Phillip Bonosky

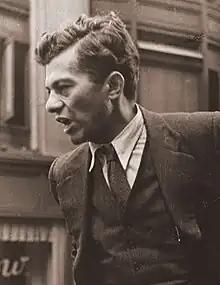
Mike Gold wrote that Bonosky's "Burning Valley" "adds a burning page to the story of the immigrant workers who built the heavy industry of America"

Bonosky published his first novel, "Burning Valley," in 1953, and contributed to the literary journal "Masses & Mainstream" throughout the 1950s. His second novel, "The Magic Fern," was published in 1960. In the 1960s, Bonosky interviewed Vietnamese president Ho Chi Minh and became cultural editor for the Communist Party newspaper "Daily World." He interviewed Afghan leaders in the 1980s, and was one of the first Western journalists to visit Cambodia after the removal of the Khmer Rouge. He has published several collections of his work, including "Beyond the Borders of Myth: From Vilnius to Hanoi" (1967), "Afghanistan: Washington’s Secret War" (1985), "Devils in Amber: The Baltics" (1992. He published a collection of short stories, "A Bird in Her Hair," in 1987.